The Emery/Weiner School

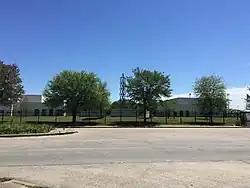

The Emery/Weiner School (EWS) is a co-educational, independent Jewish day school in Houston, Texas, United States, serving grades 6-12. The school is accredited by the Independent Schools Association of the Southwest.